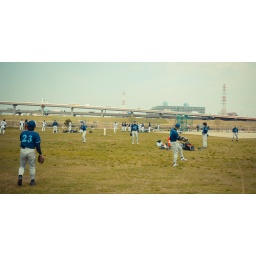
Playing ball by the river